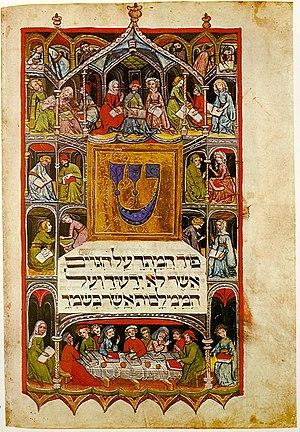
L’enluminure gothique voit le jour en France et en Angleterre, dans les années 1160—1170, alors que les formes romanes restent dominantes en Allemagne jusqu'en 1300 environ. Pendant toute l'époque gothique, la France reste en tête des développements stylistiques de l'enluminure. Lors du passage du gothique tardif à la Renaissance, dans la seconde moitié du XVᵉ siècle, l'enluminure perd son rôle d'art majeur à la suite du développement de l’imprimerie.
Le psaume 79 est une lamentation sur la destruction de la ville sainte, Jérusalem. Il est attribué à Asaph.